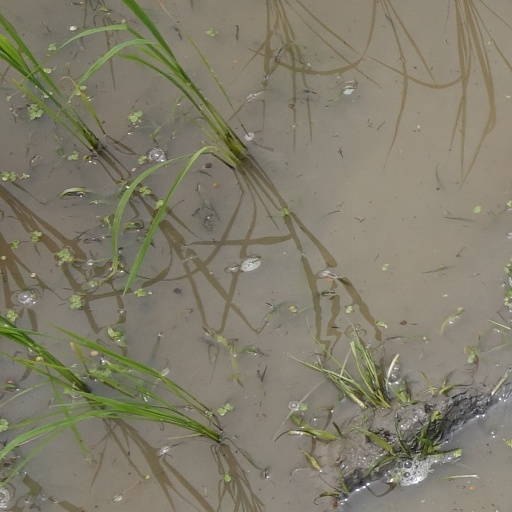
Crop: rice